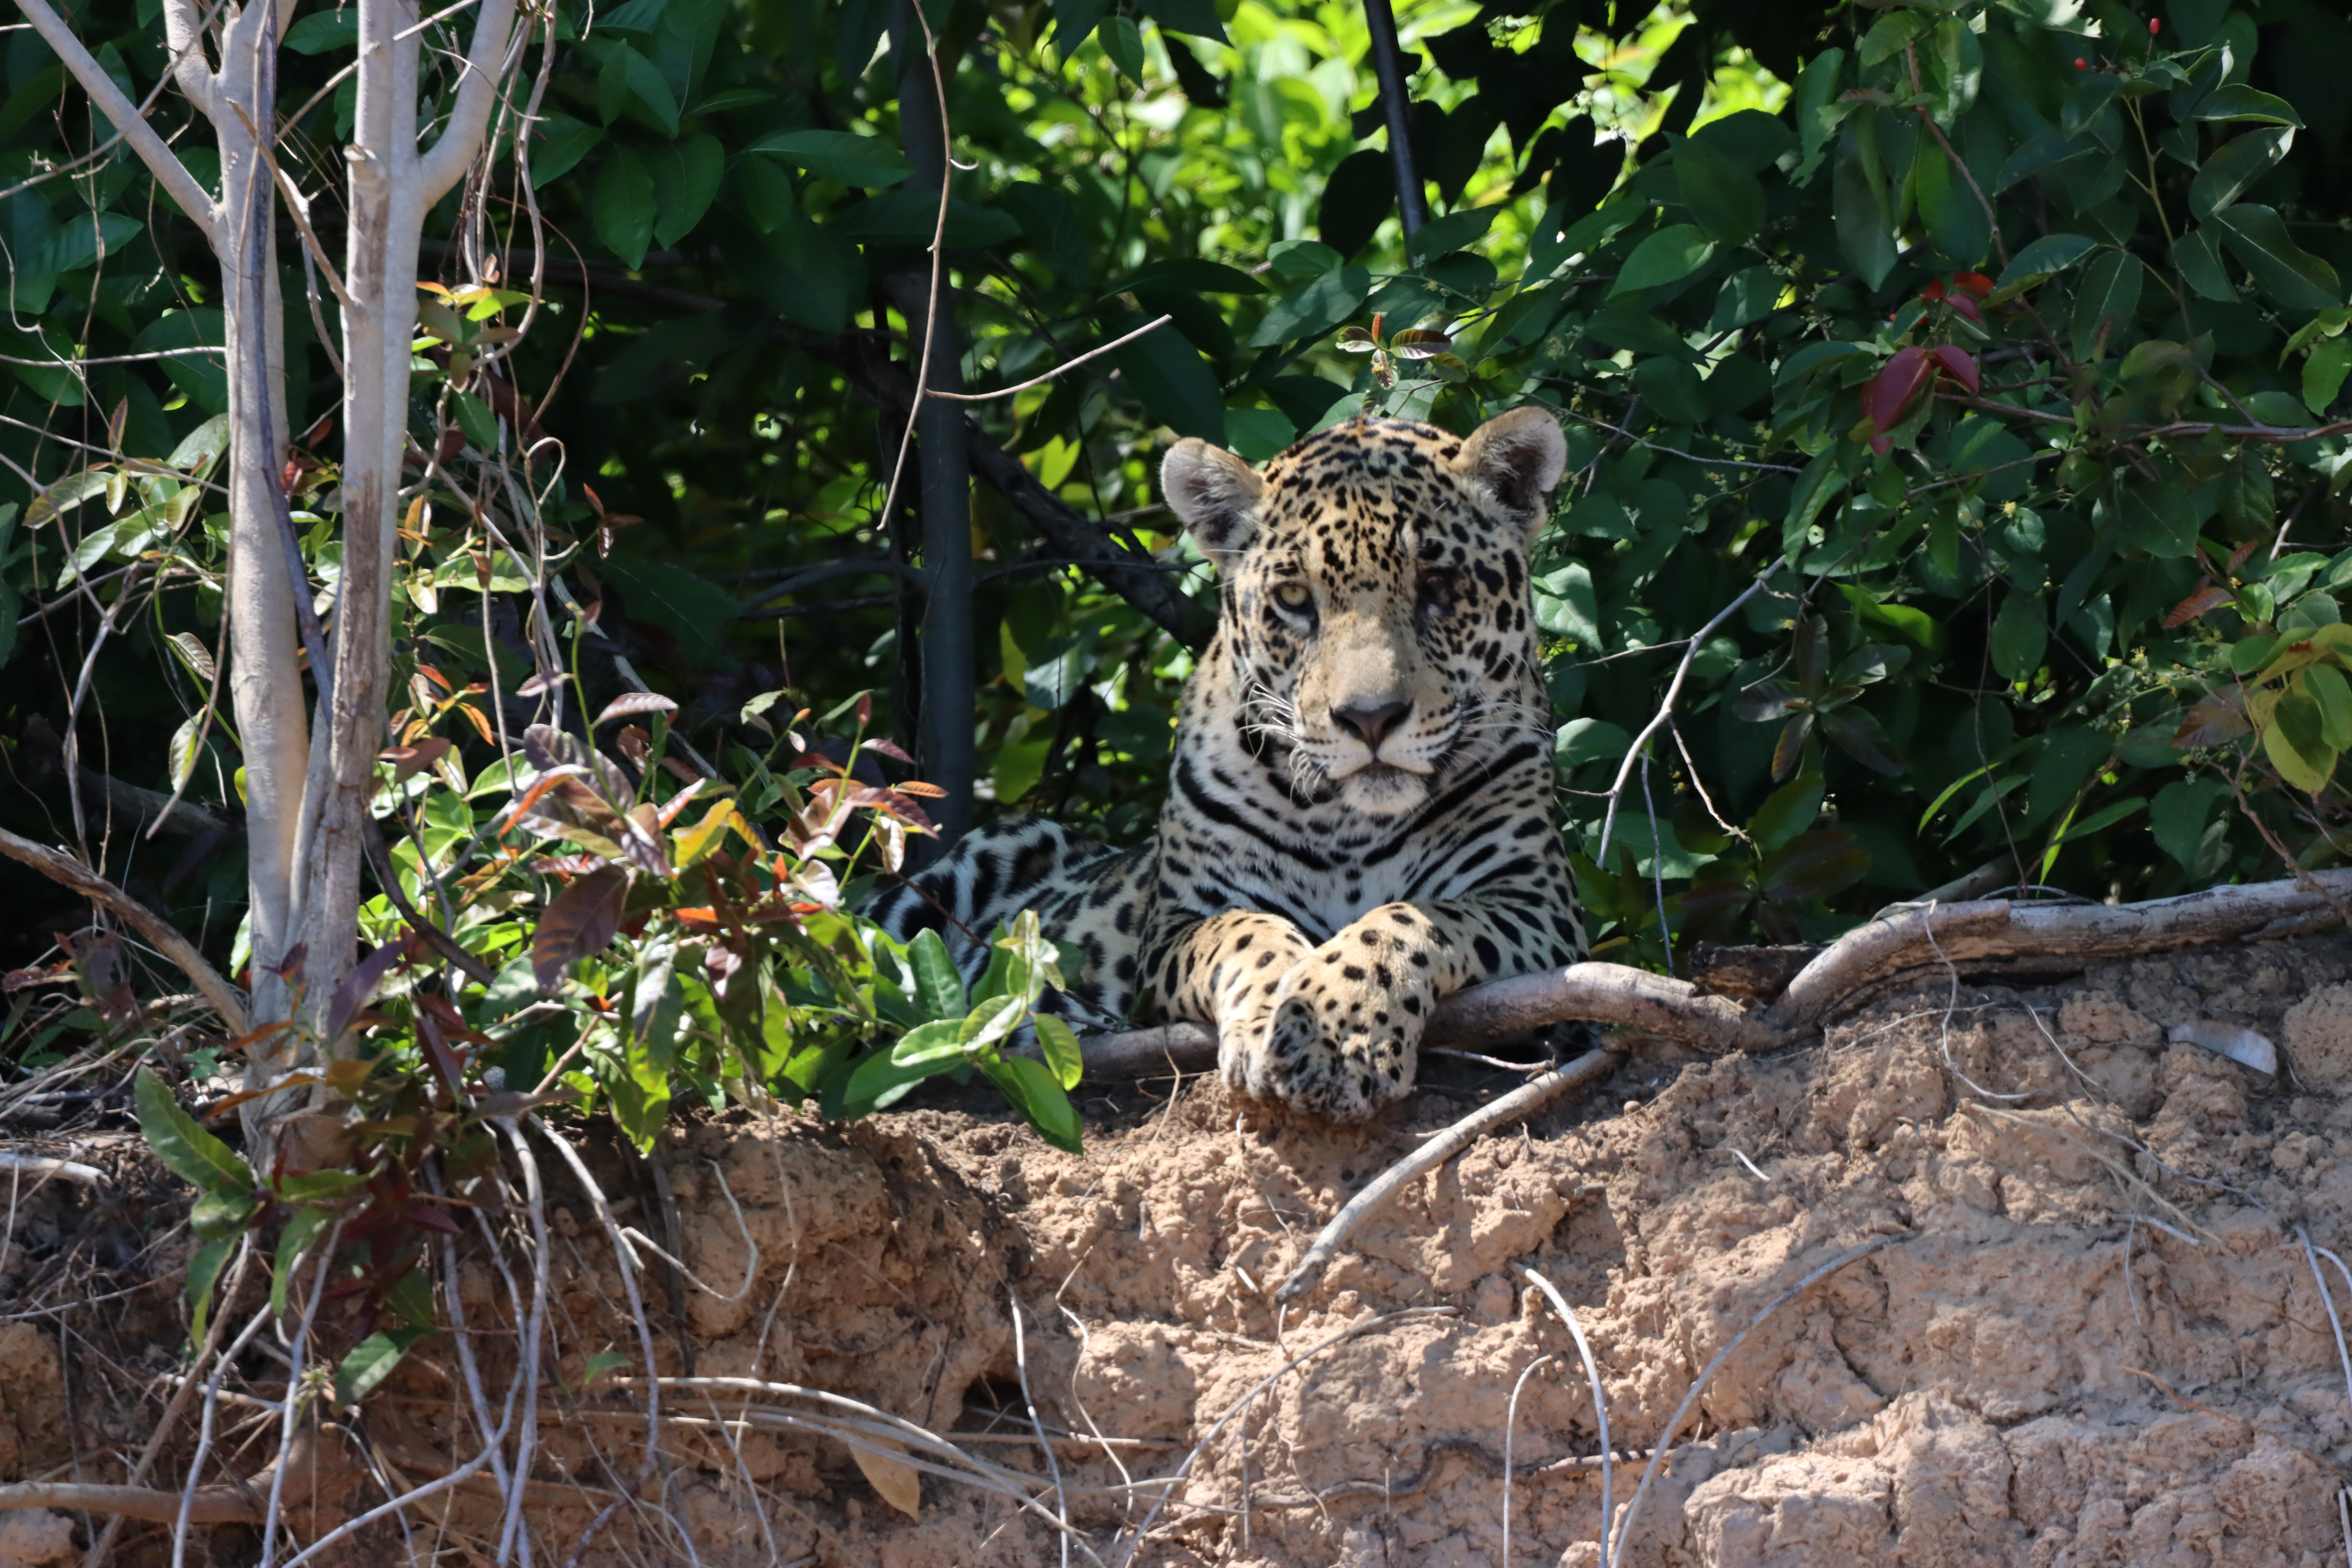
Jaguar: Lua